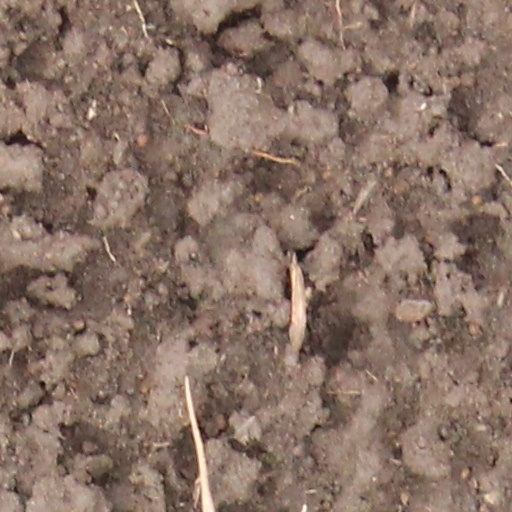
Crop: wheat